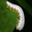
Label: caterpillar